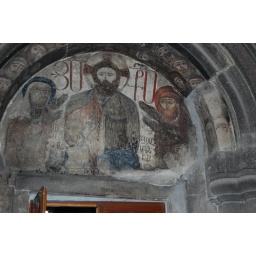
Wall painting over door to main church from gavit